Jodie Whittaker

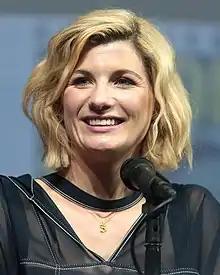
Whittaker at the 2018 San Diego Comic-Con promoting "Doctor Who"

On 16 July 2017, the BBC announced Whittaker would play the Thirteenth Doctor in the science fiction television series "Doctor Who"; she is the first woman to play the Doctor. She had previously worked with incoming "Doctor Who" showrunner Chris Chibnall on "Broadchurch". She admitted that she had to "tell a lot of lies" after being cast to keep the information secret and used the codeword "Clooney" when talking about the role. Whittaker kept her mother in "the inner circle" regarding knowledge of the role, as her father, Adrian, "would have the ability to tell the world".